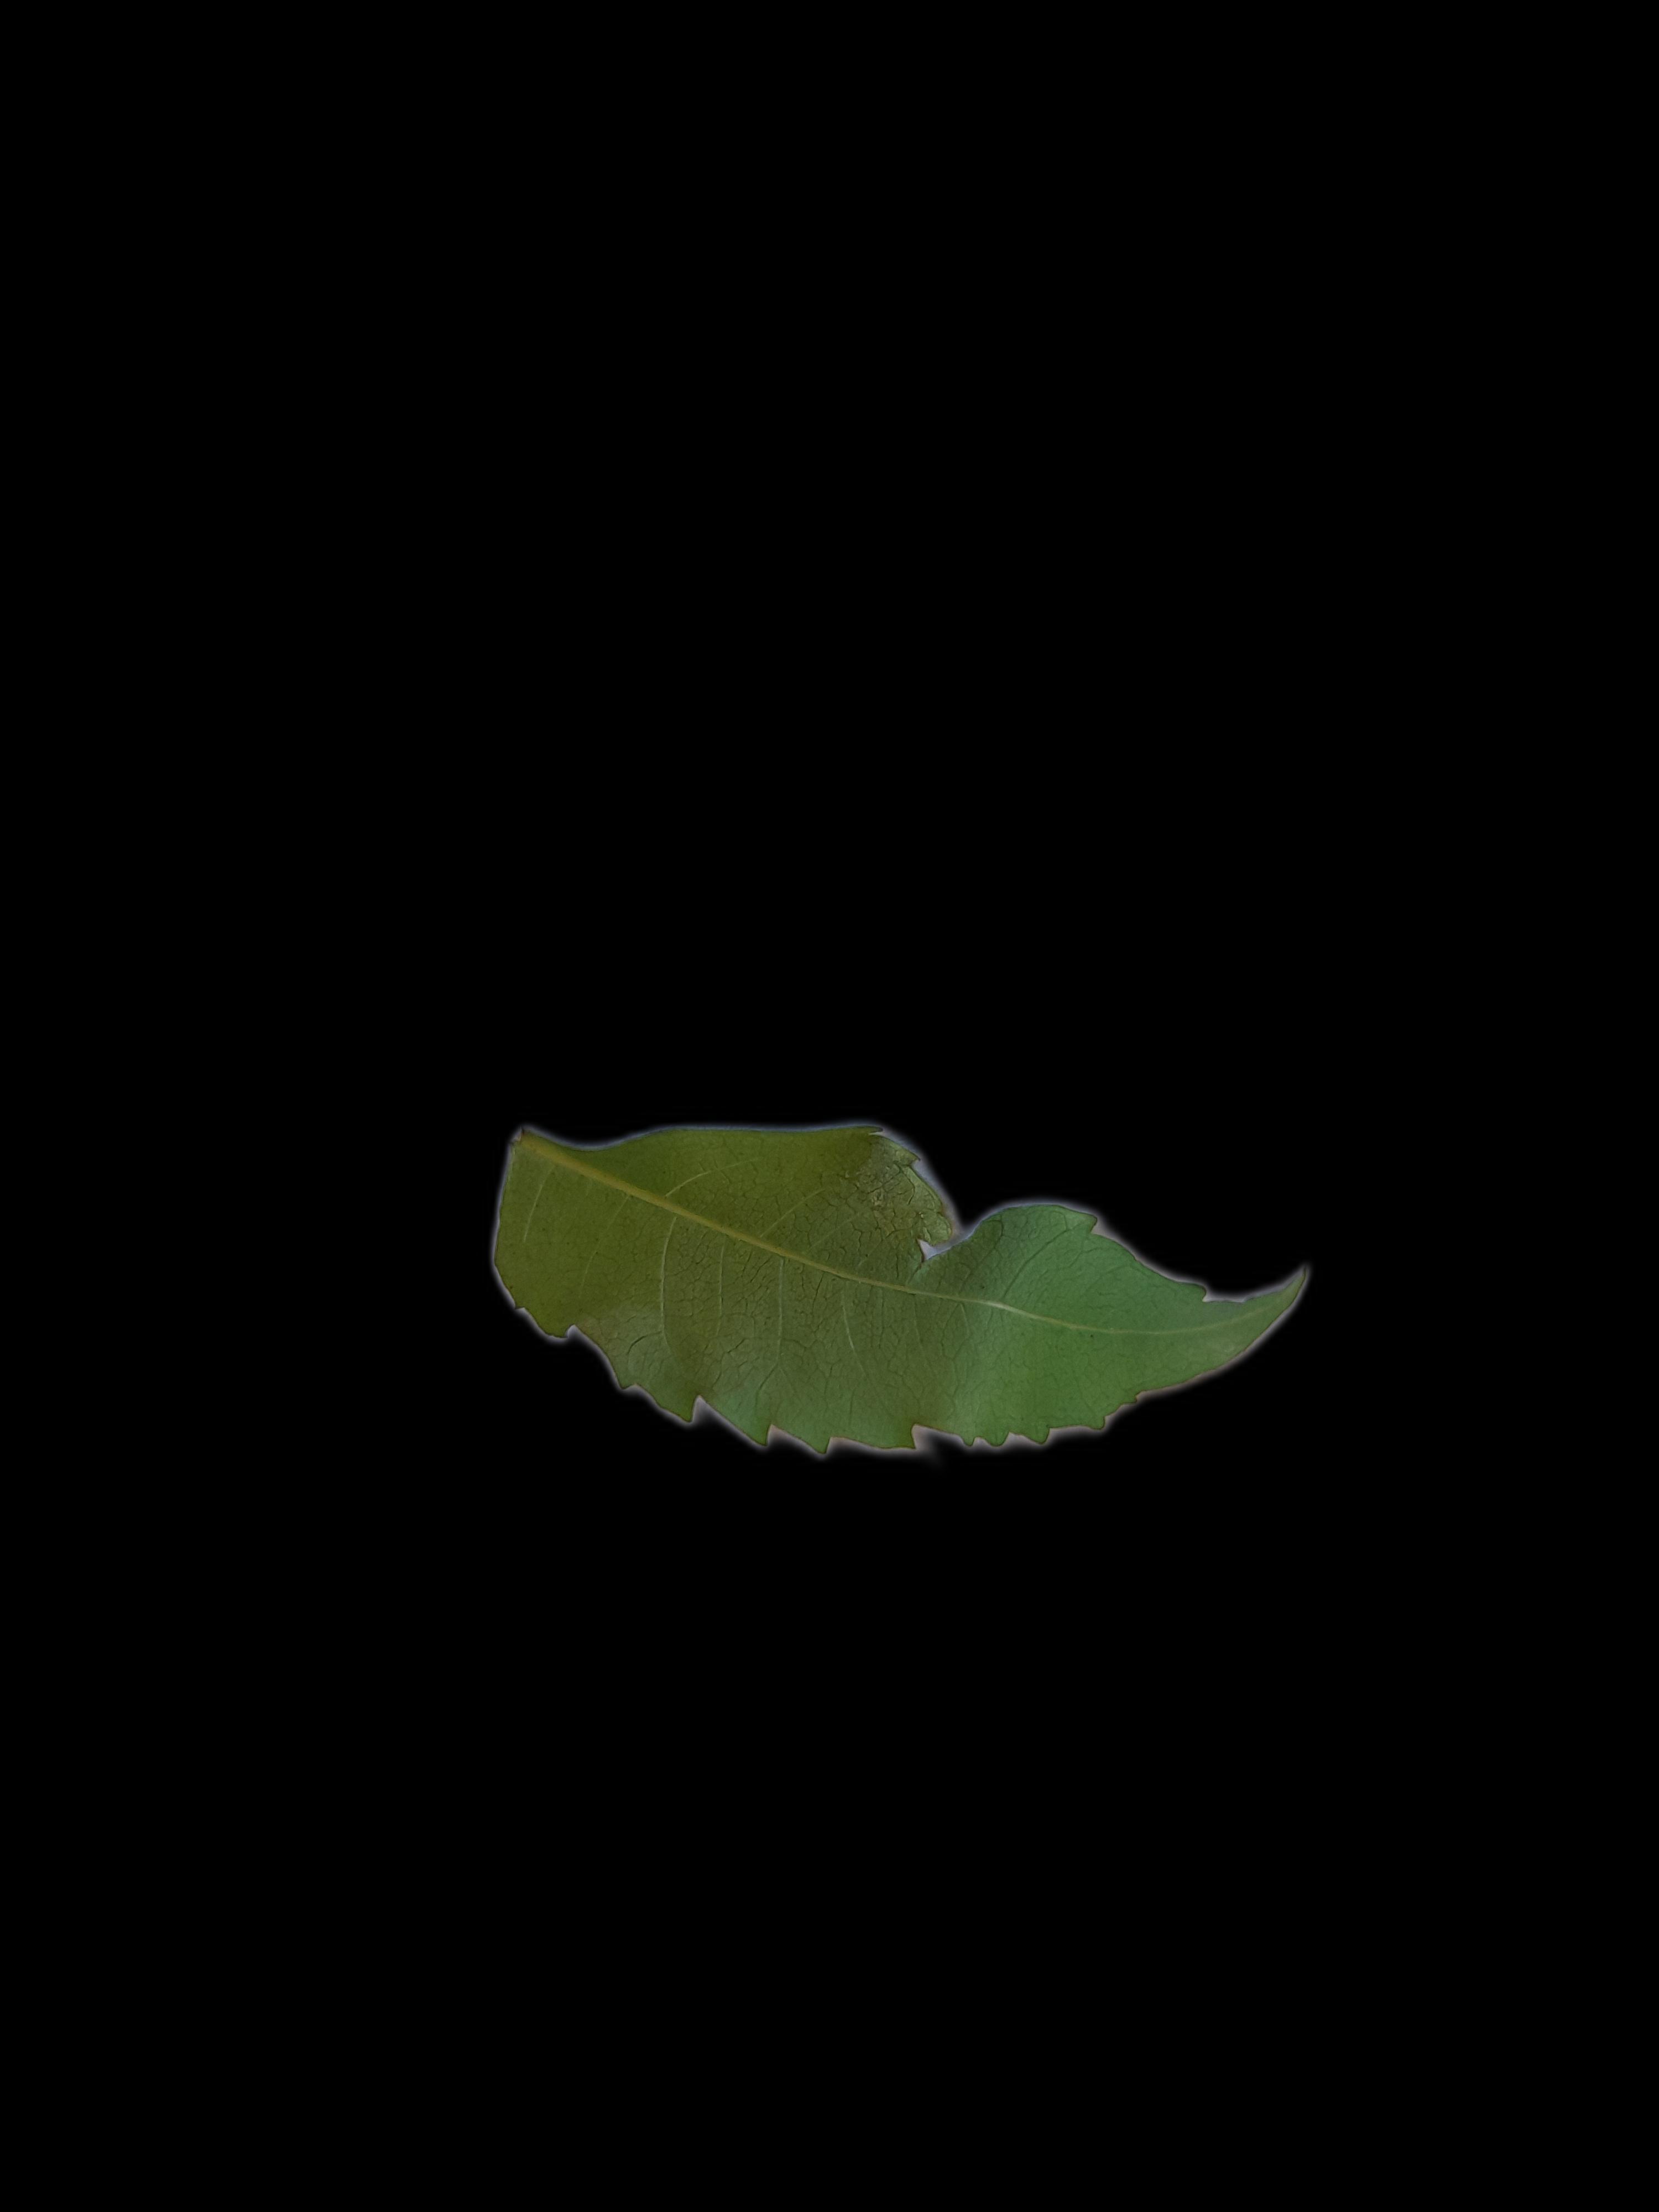
Plant: Neem